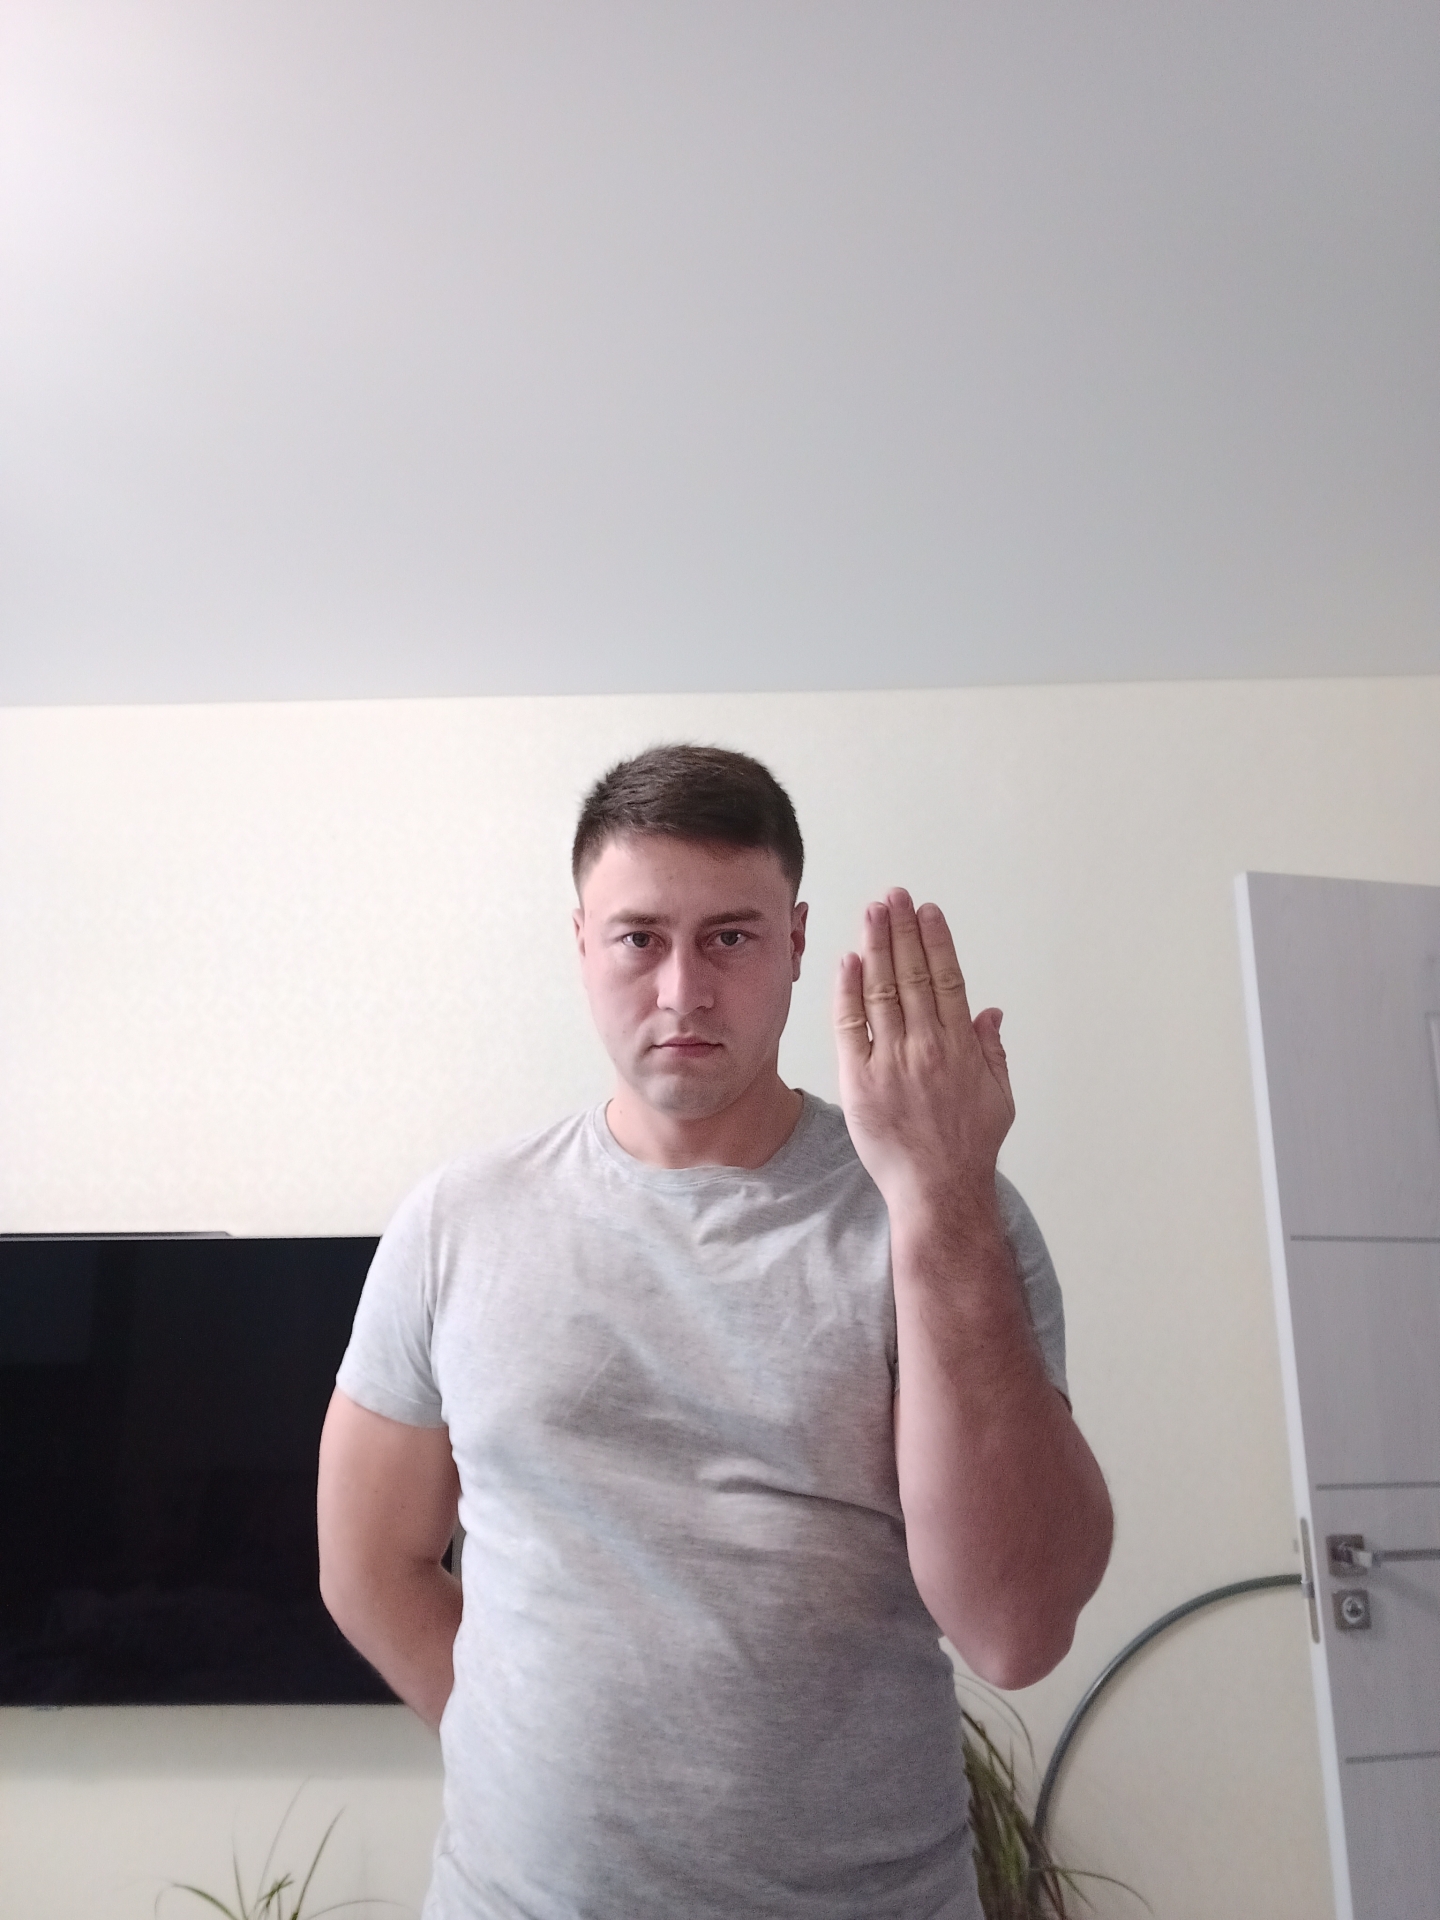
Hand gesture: stop_inverted